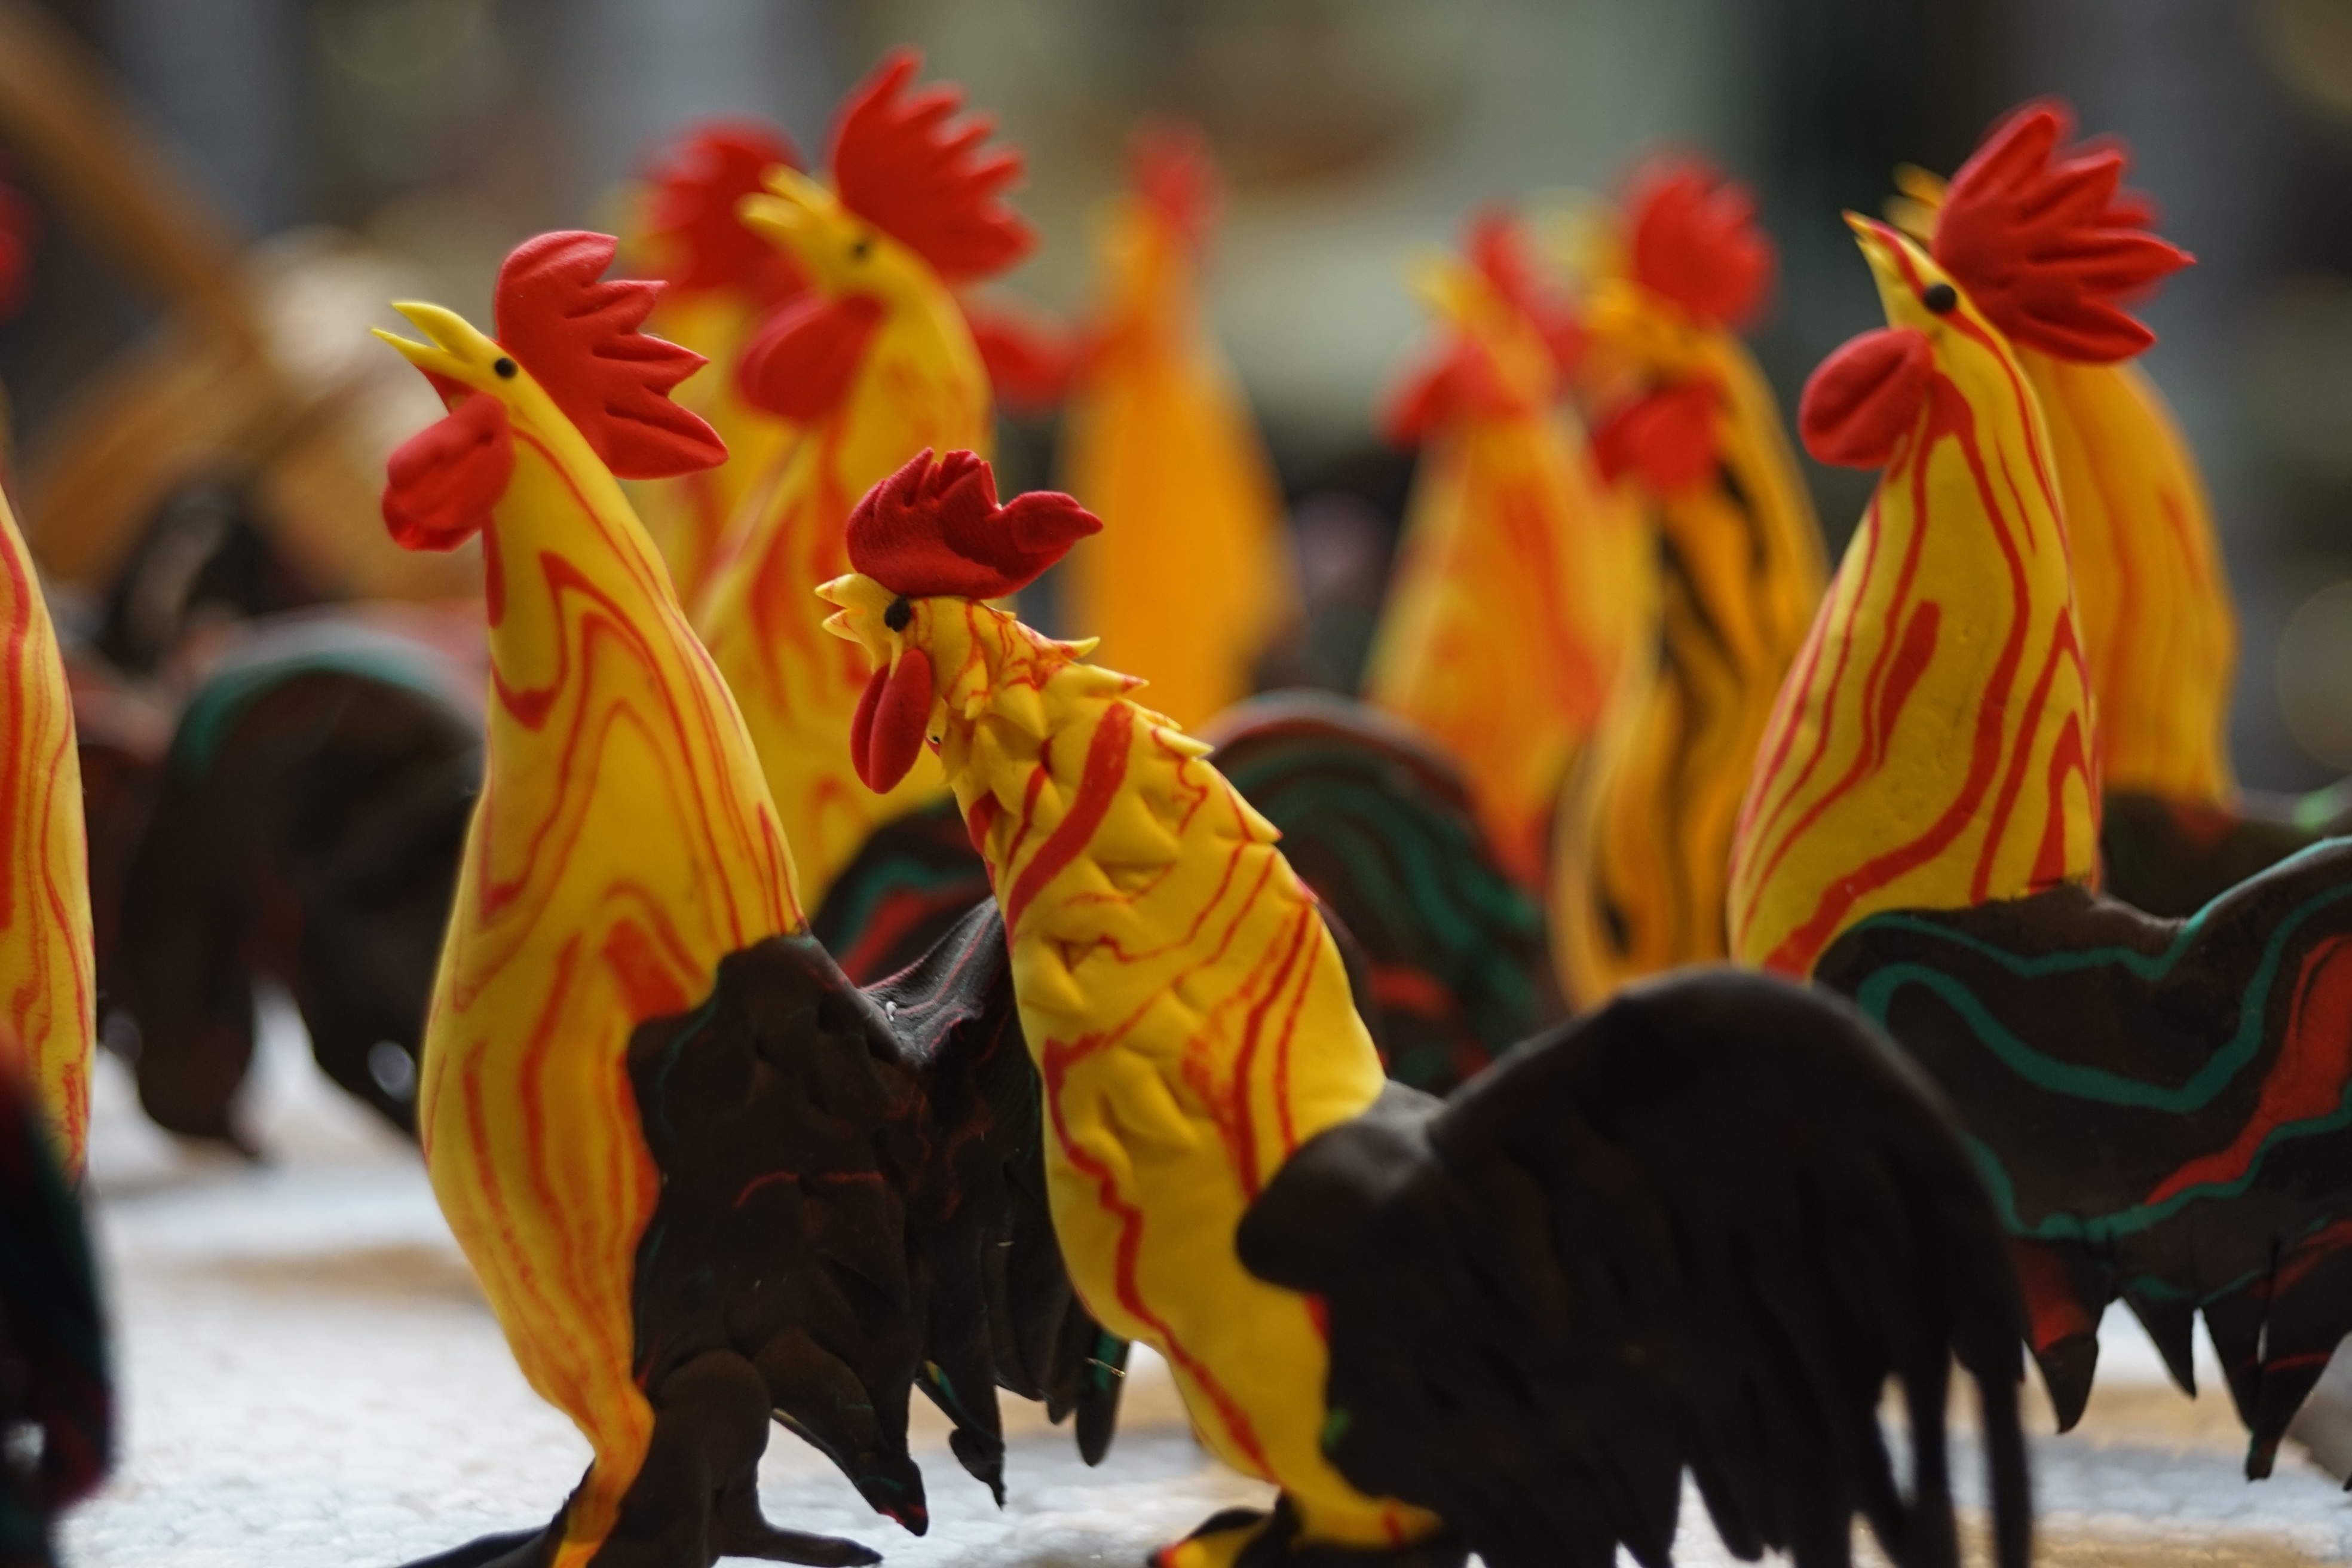
flower, autumn, chengdu, tradition, figurines, china lane